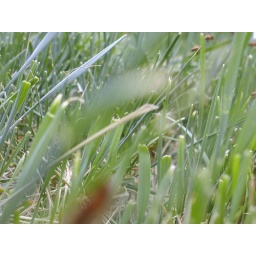
The green grass in front of my beehive